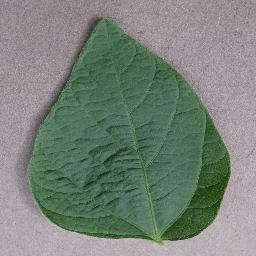
Label: Soybean___healthy